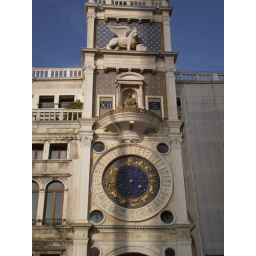
The lovely clock tower in San Marco.